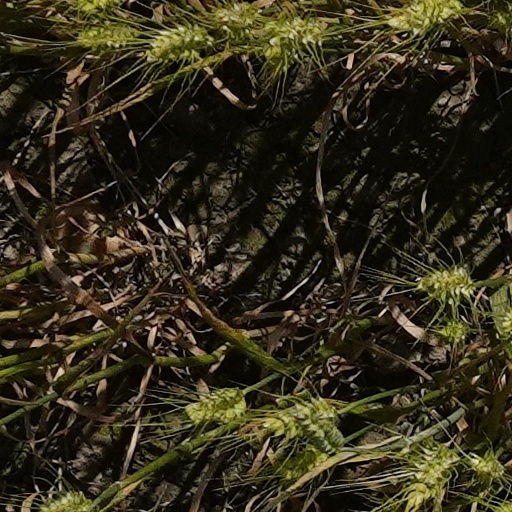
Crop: wheat